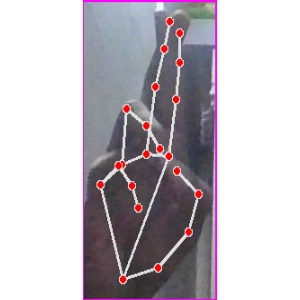
अक्षर: र